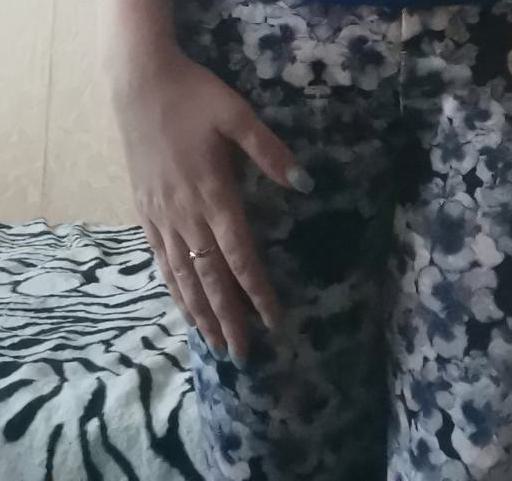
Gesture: no_gesture